Cuisine of New Mexico

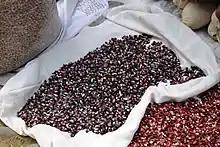

Wheat flour tortillas are more prevalent in New Mexico cuisine as a table bread than corn tortillas. However, corn tortillas, corn tortilla chips, and masa are the foundations of many traditional New Mexico dishes, and are sometimes made of blue corn. Common traditional dishes include , , , , and and honey served with the meal.